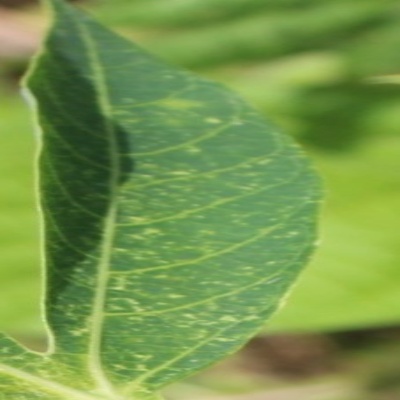
Crop: Cassava
Condition: green mite